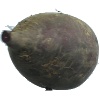
Label: Beetroot 1